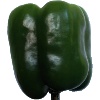
Label: Pepper Green 1